Mohamed Hamad Satti

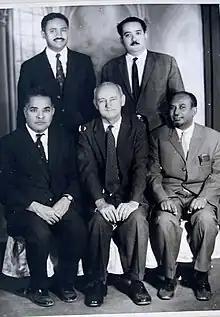
1st row from left, Mansour Haseeb, HV Morgan and Satti. 2nd row, far left, Ahmed M. El Hassan. ca. 1965

Satti carried out extensive field and laboratory work on leishmaniasis in eastern and southern Sudan, yellow fever in the Nuba Mountains and Kurmuk, Klumpke paralysis and cutaneous larva migranes in Kordofan, onchocerciasis in Bahr el Ghazal, malaria in Shendi, Hepatitis C, cholera and Leptospirosis on Nuer people, schistosomiasis in Gezira, typhoid in Western Sudan, smallpox on the Beni Halba tribe in Singa, jaundice in Al Qadarif, presbycusis in the Mabans tribe living southern Funj, filariasis in Geneina, the adverse effects of the consumption of high-nitrate-well-water in two villages in North Kordofan, and health aspects of Rahad Irrigation Project.